Anarchy in the U.K.

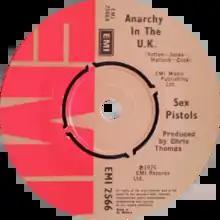
Side A of the 1976 UK single

"Anarchy in the U.K." is a song by English punk rock band the Sex Pistols. It was released as the band's debut single on 26 November 1976 and was later featured on their album "Never Mind the Bollocks, Here's the Sex Pistols". "Anarchy in the U.K." was number 56 on "Rolling Stone" magazine's list of the 500 Greatest Songs of All Time and is included in the Rock and Roll Hall of Fame's 500 Songs That Shaped Rock and Roll.